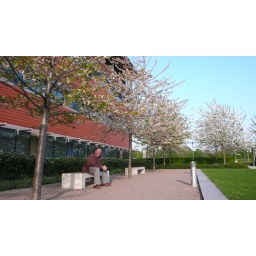
(outtake) 199 of 365: Me and the blossom on the trees by our building at work